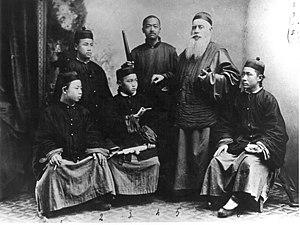
Saint François Fogolla avec son domestique et des séminaristes chinois.
François Fogolla, né le 4 octobre 1839 à Mulazzo en Italie et mort assassiné le 9 juillet 1900 à Taiyuan en Chine, est un missionnaire italien, évêque coadjuteur de Taiyuan. Tué pendant la révolte des Boxers, il est reconnu martyr de la foi par l'Église catholique qui le vénère comme saint.